Activator technique

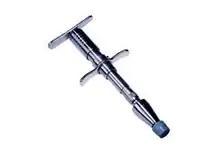
An Activator II instrument

The traditional Activator Adjusting Instrument (AAI), or more simply, Activator, is a small handheld spring-loaded instrument which delivers a controlled and reproducible tap to the spine or other body part. The aim is to produce enough force to move the vertebrae, but not enough to cause injury. The tool's design is based on a dental impactor, a device that taps dental amalgam into cavities in teeth.